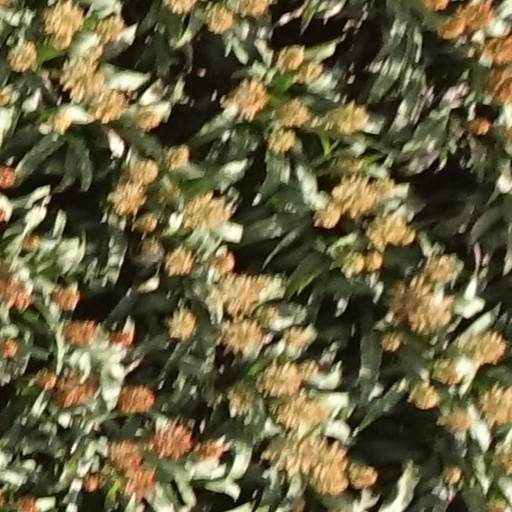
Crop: sorghum